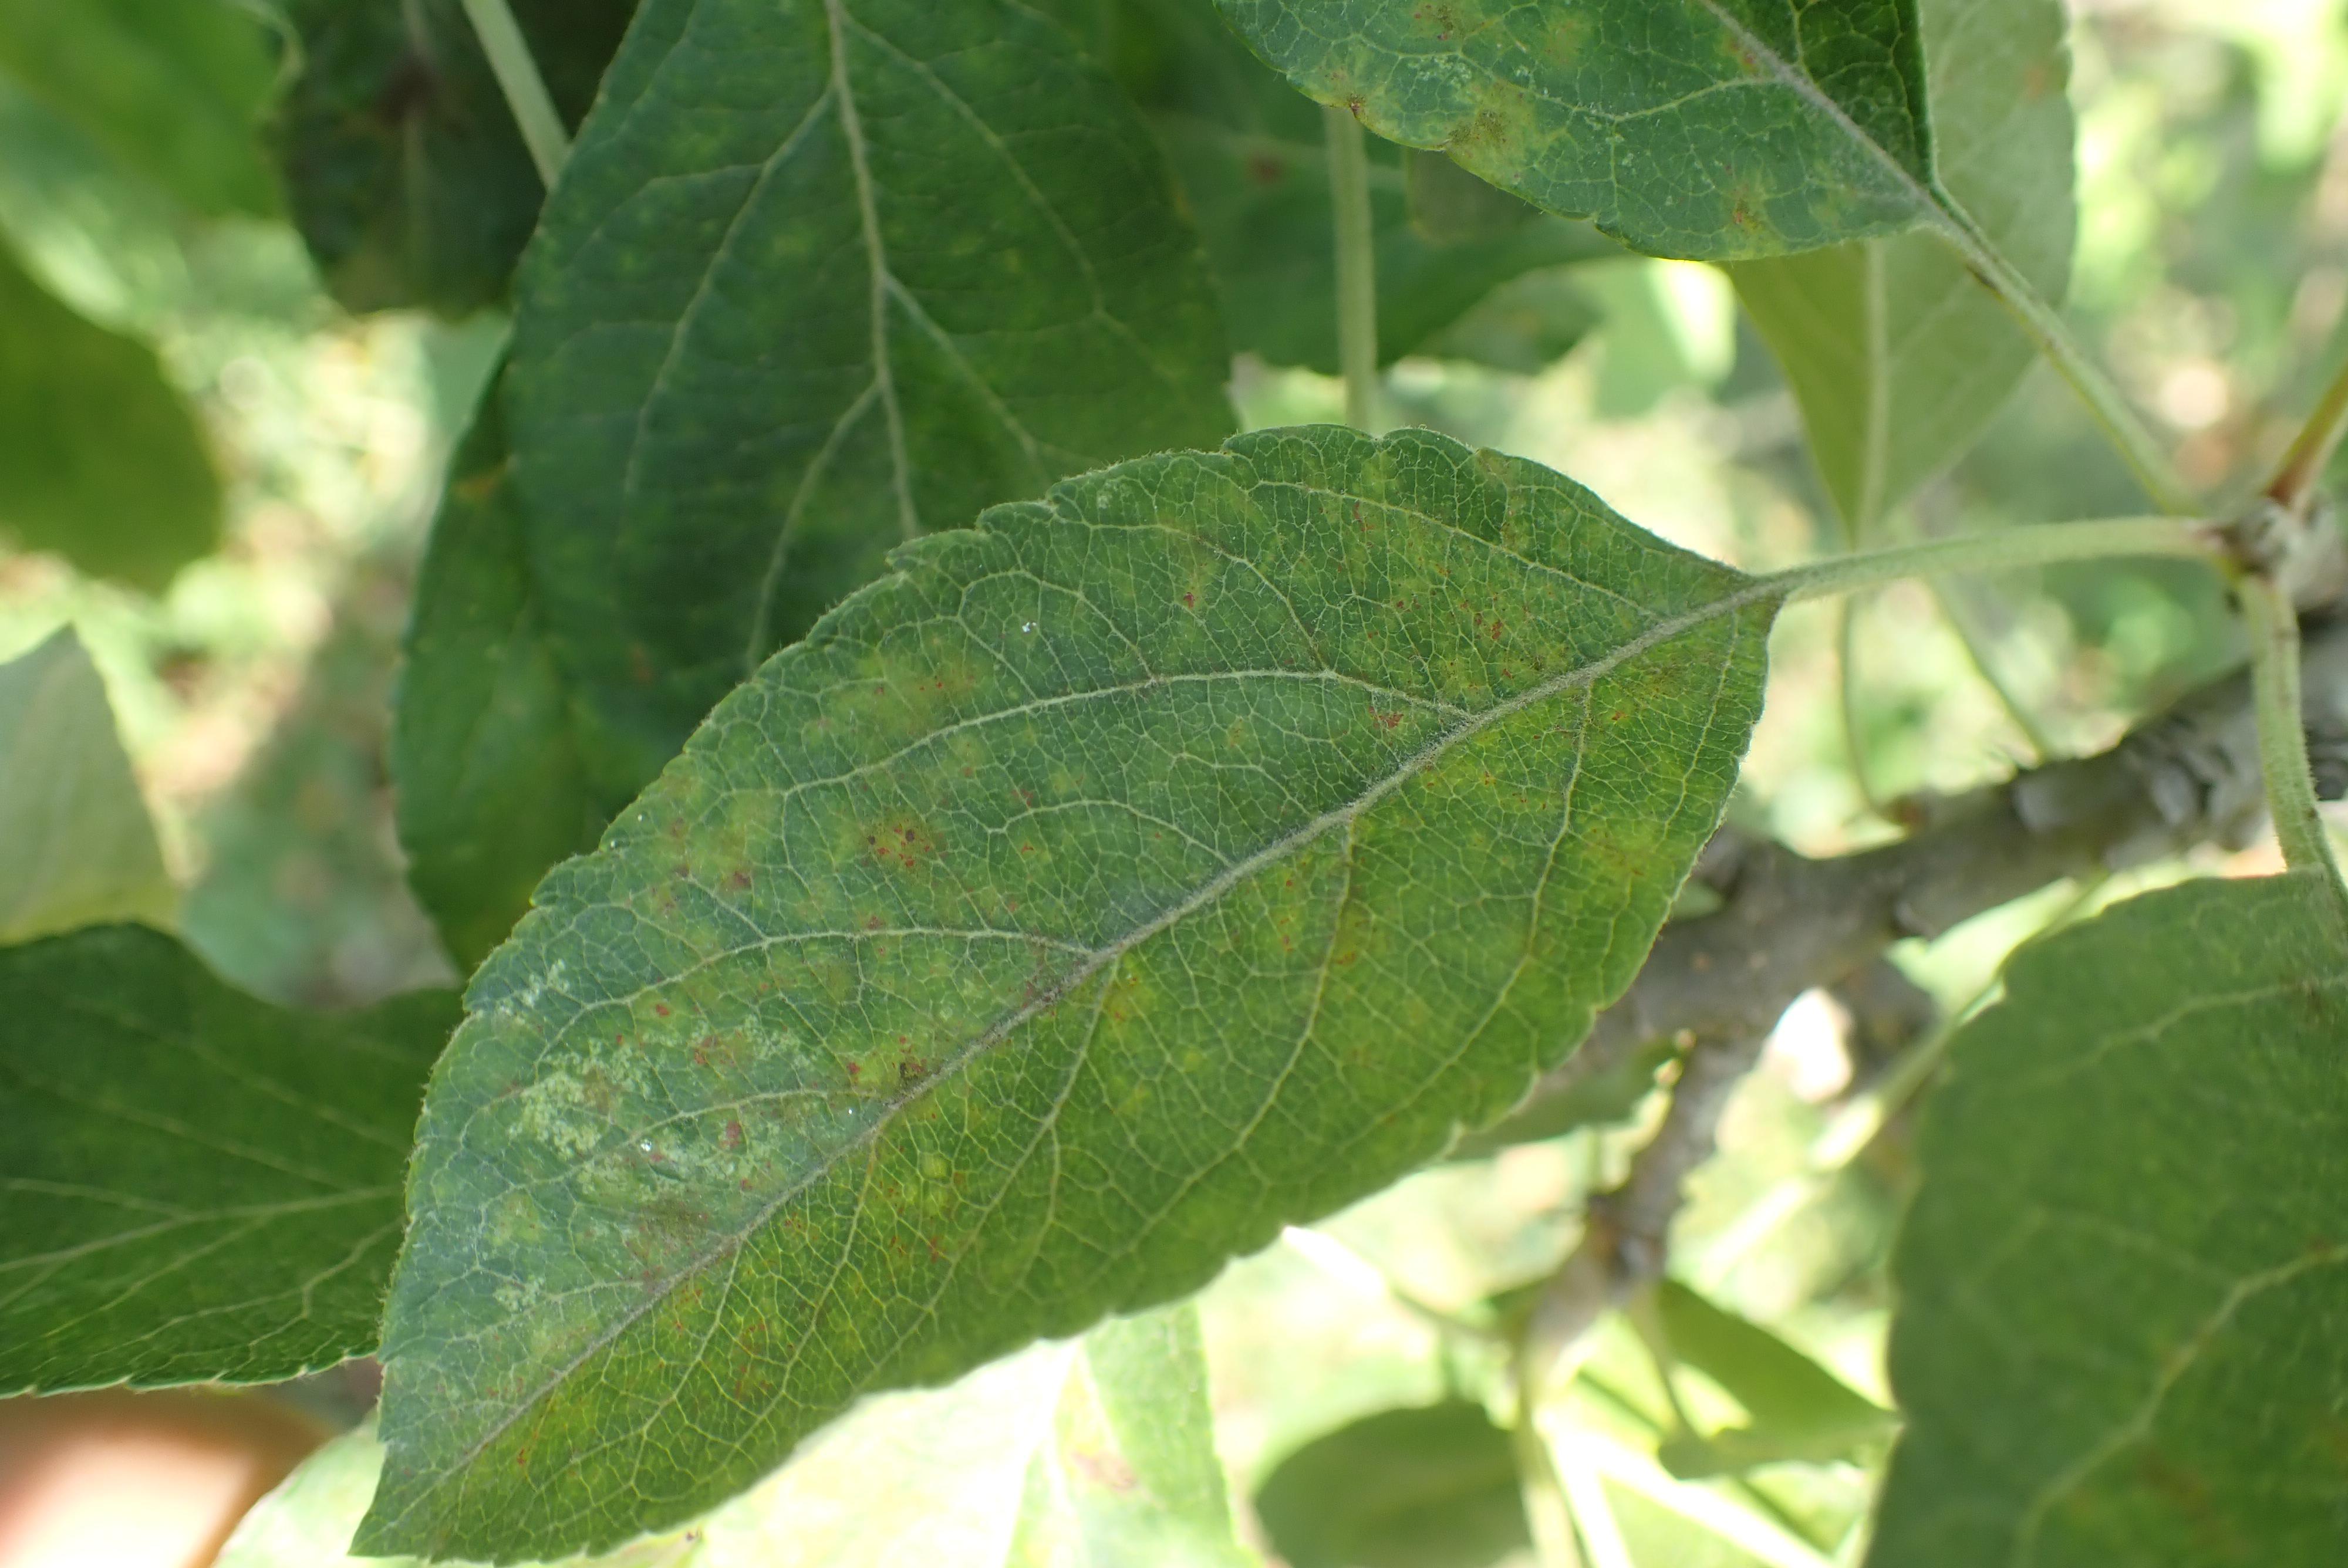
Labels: scab